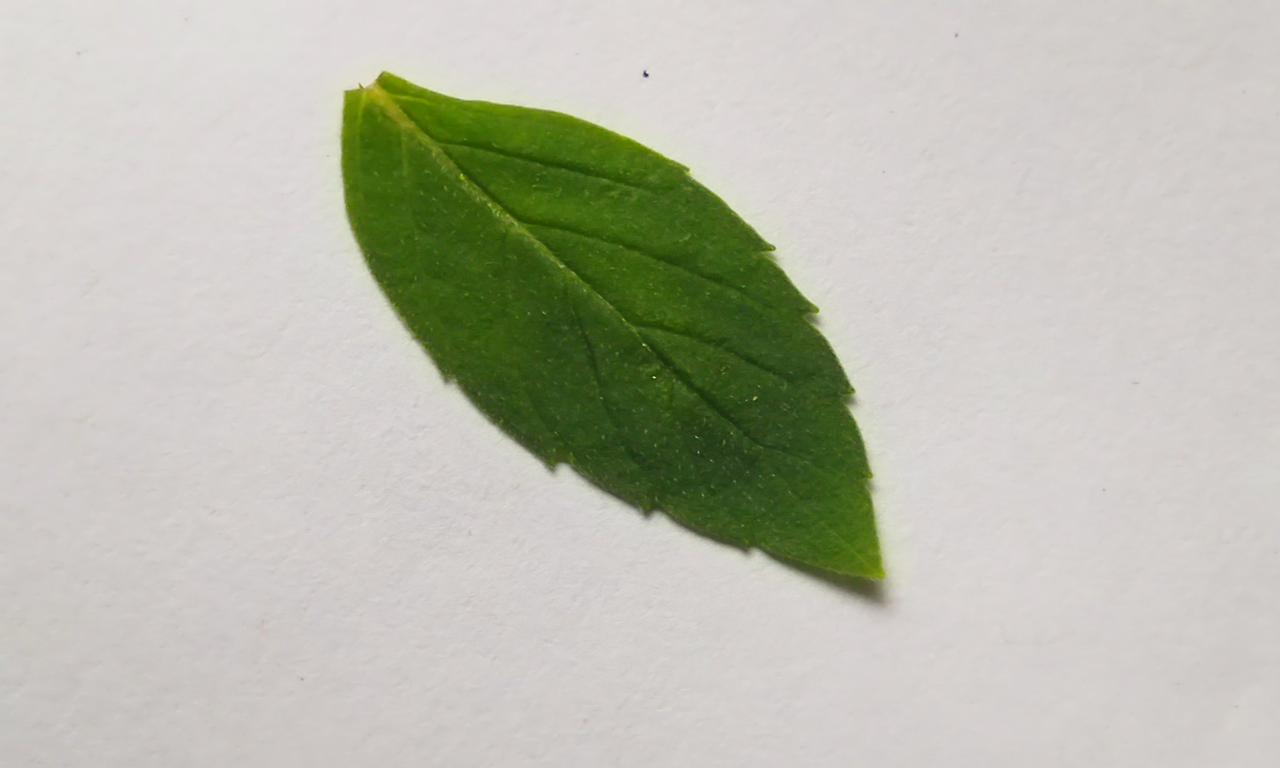
Label: Fresh